Philip Ludwell III

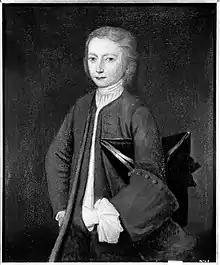

Philip Cottington Ludwell III (December 28, 1716 – March 25, 1767) was a Virginia planter, soldier and politician who twice represented Jamestown in the House of Burgesses, and like his father and grandfather of the same name also served on the Virginia Governor's Council. Like his grandfather decades earlier, he left his plantations in the care of overseers in 1760 and permanently moved to London, England. In 1738, Ludwell had become the earliest known convert to Eastern Orthodox Christianity in North America, and would translate several religious works from Greek into English.